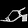
Label: Sandal